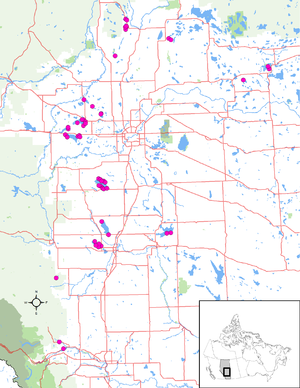
Les villages d'été sont formés à partir de communautés urbaines d'au moins 300 habitants et d'une population non permanente significative. Lorsque la population d'un village d'été excède 300 habitants, son conseil peut postuler pour changer son statut en village, mais le changement de statut constitué n'est pas obligatoire.